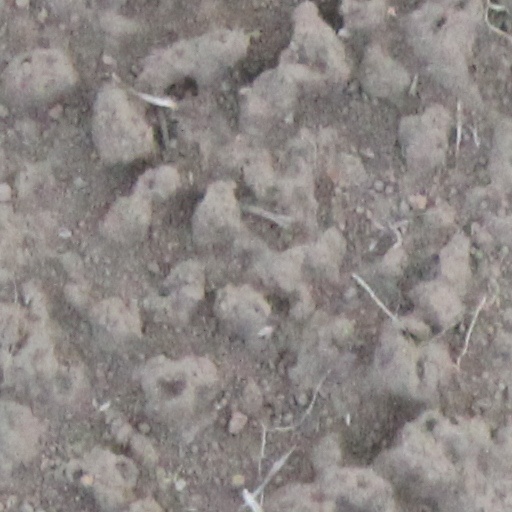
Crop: wheat